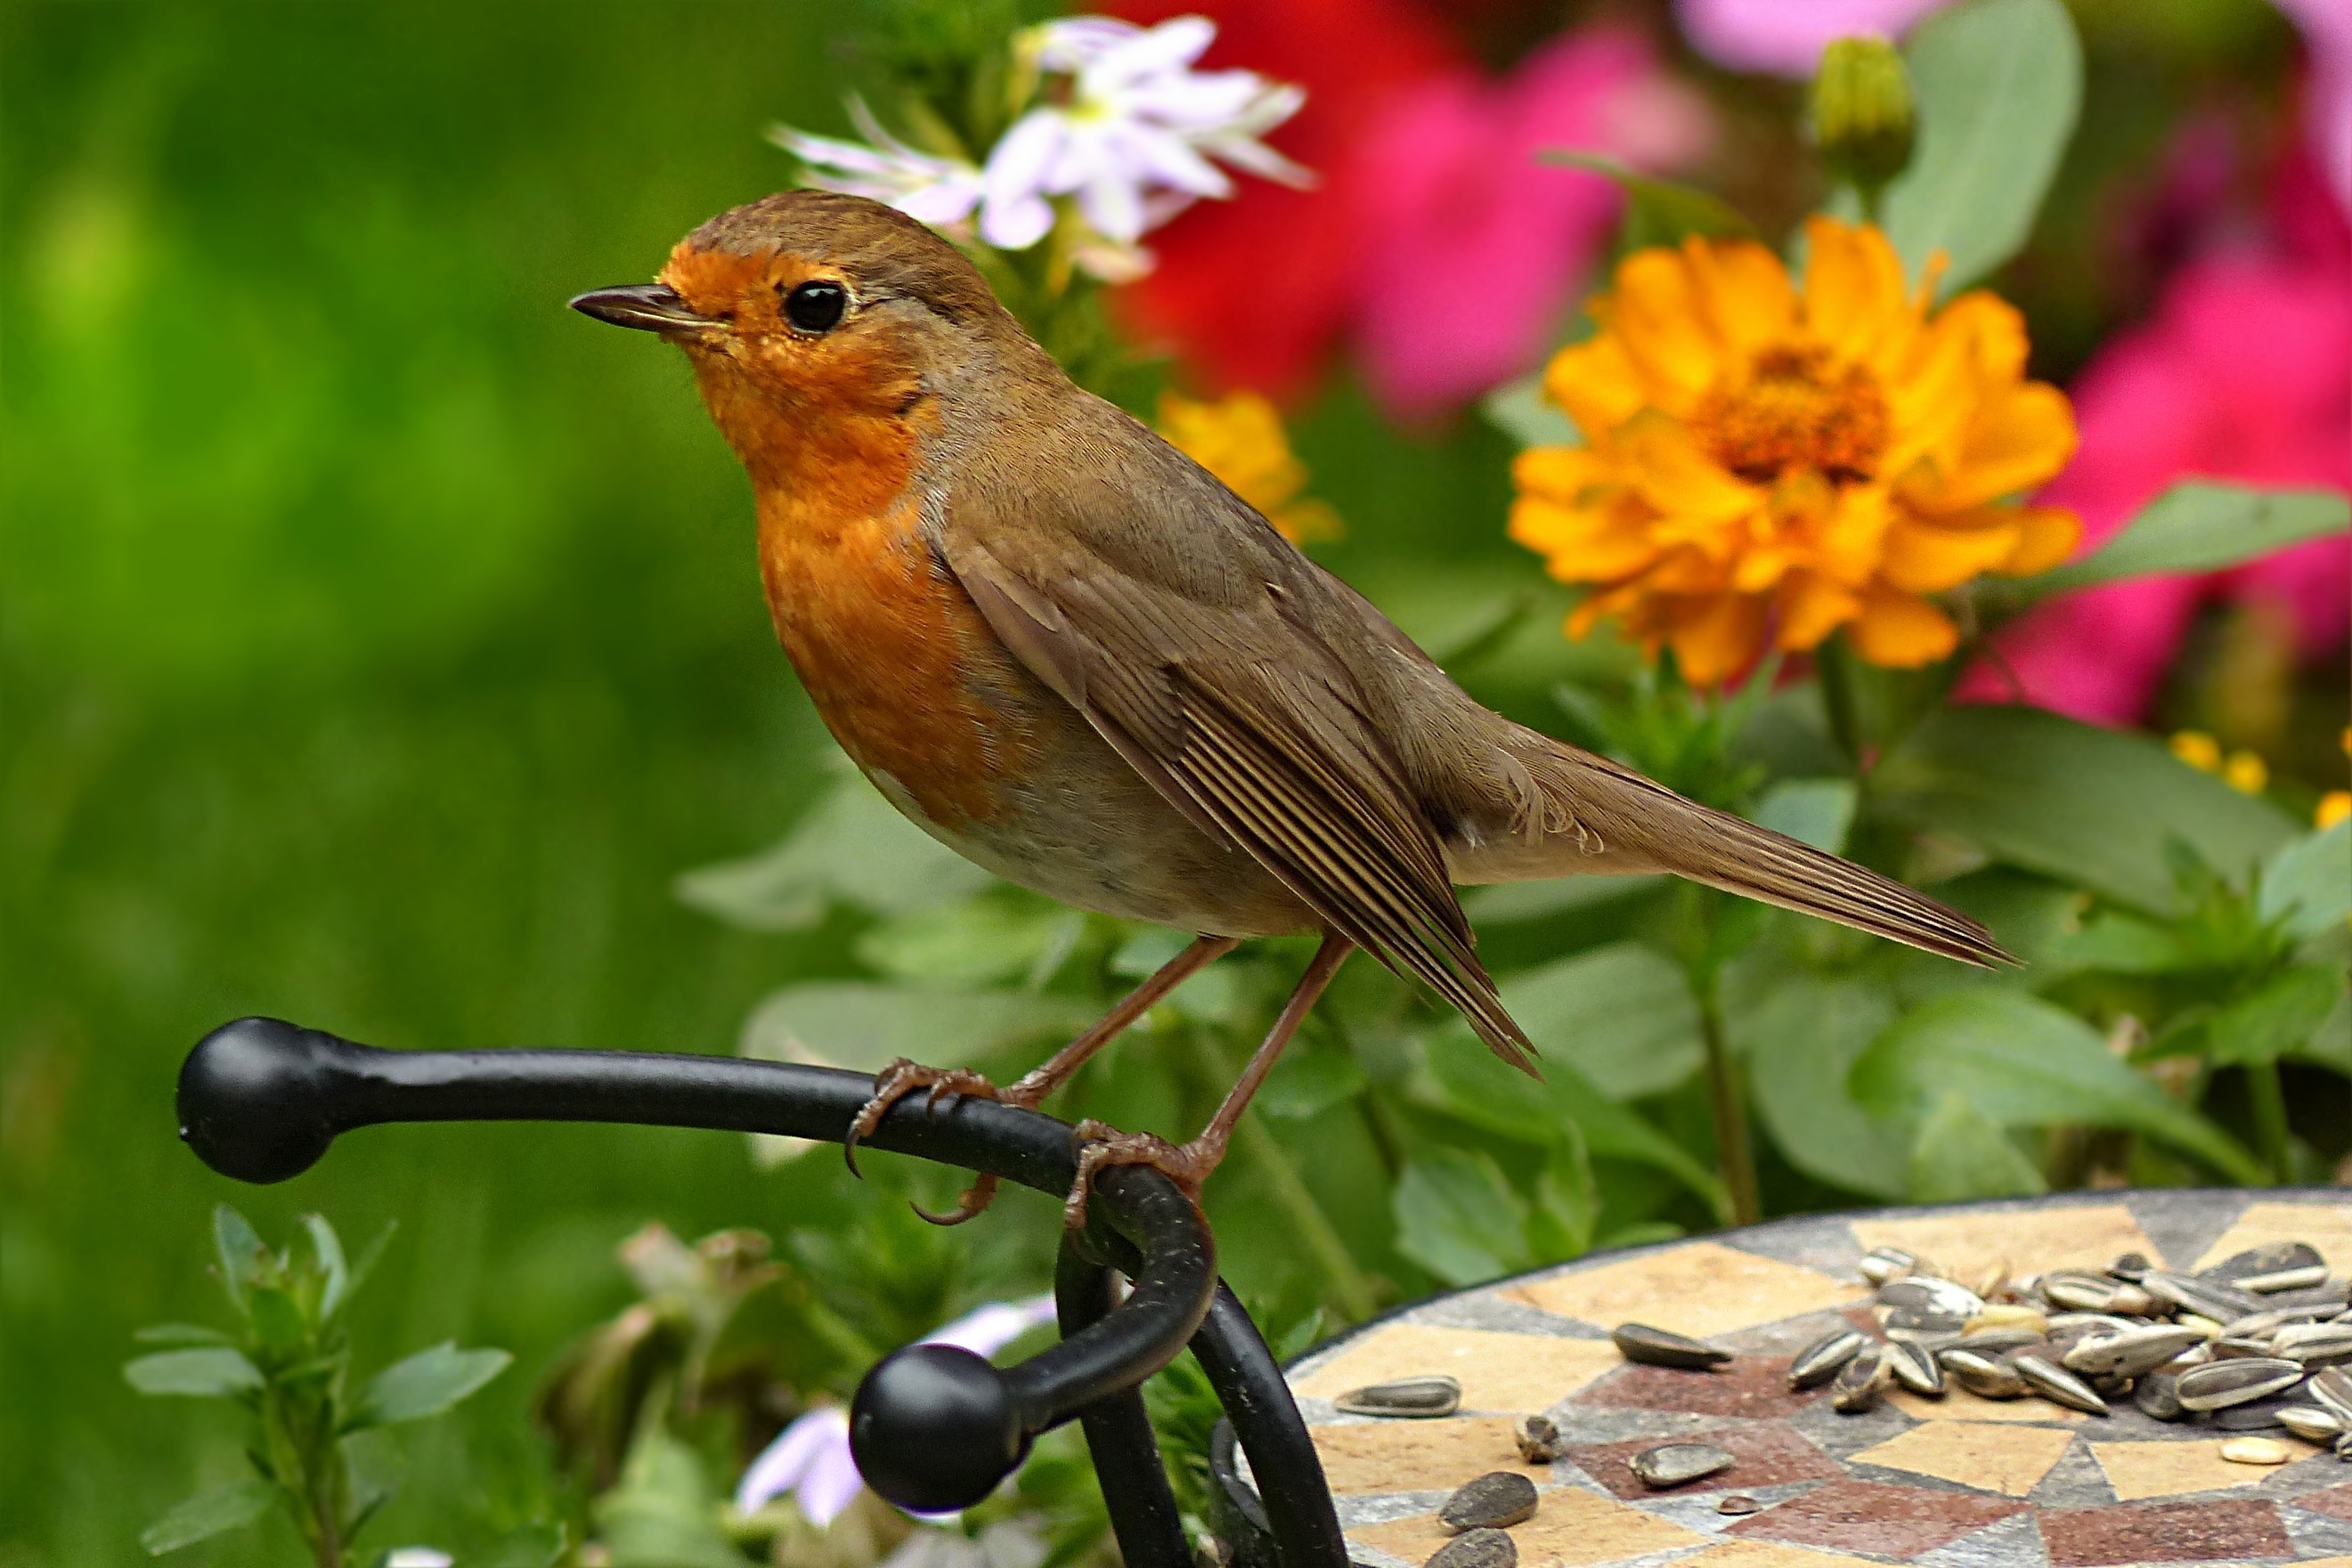
branch, bird, flower, wildlife, beak, garden, robin, fauna, vertebrate, foraging, erithacus rubecula, old world flycatcher, perching bird, nightingale, european robin